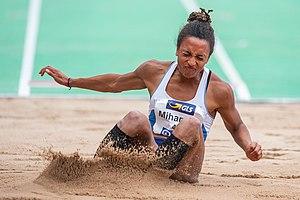
Malaika Mihambo est une athlète allemande, spécialiste du saut en longueur.